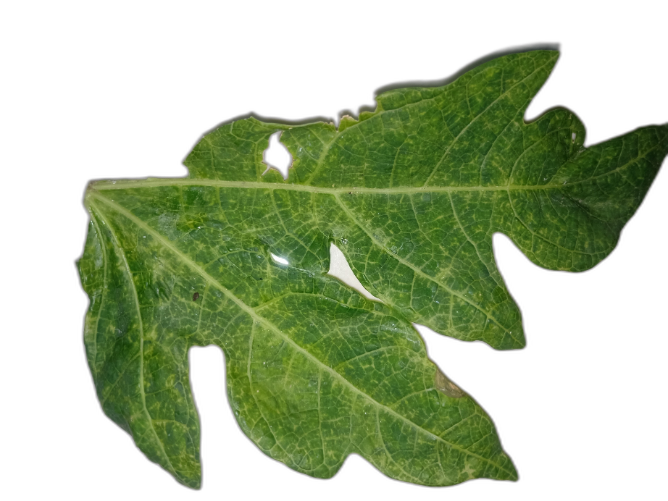
Crop: Papaya
Label: Carica_Insect_Hole